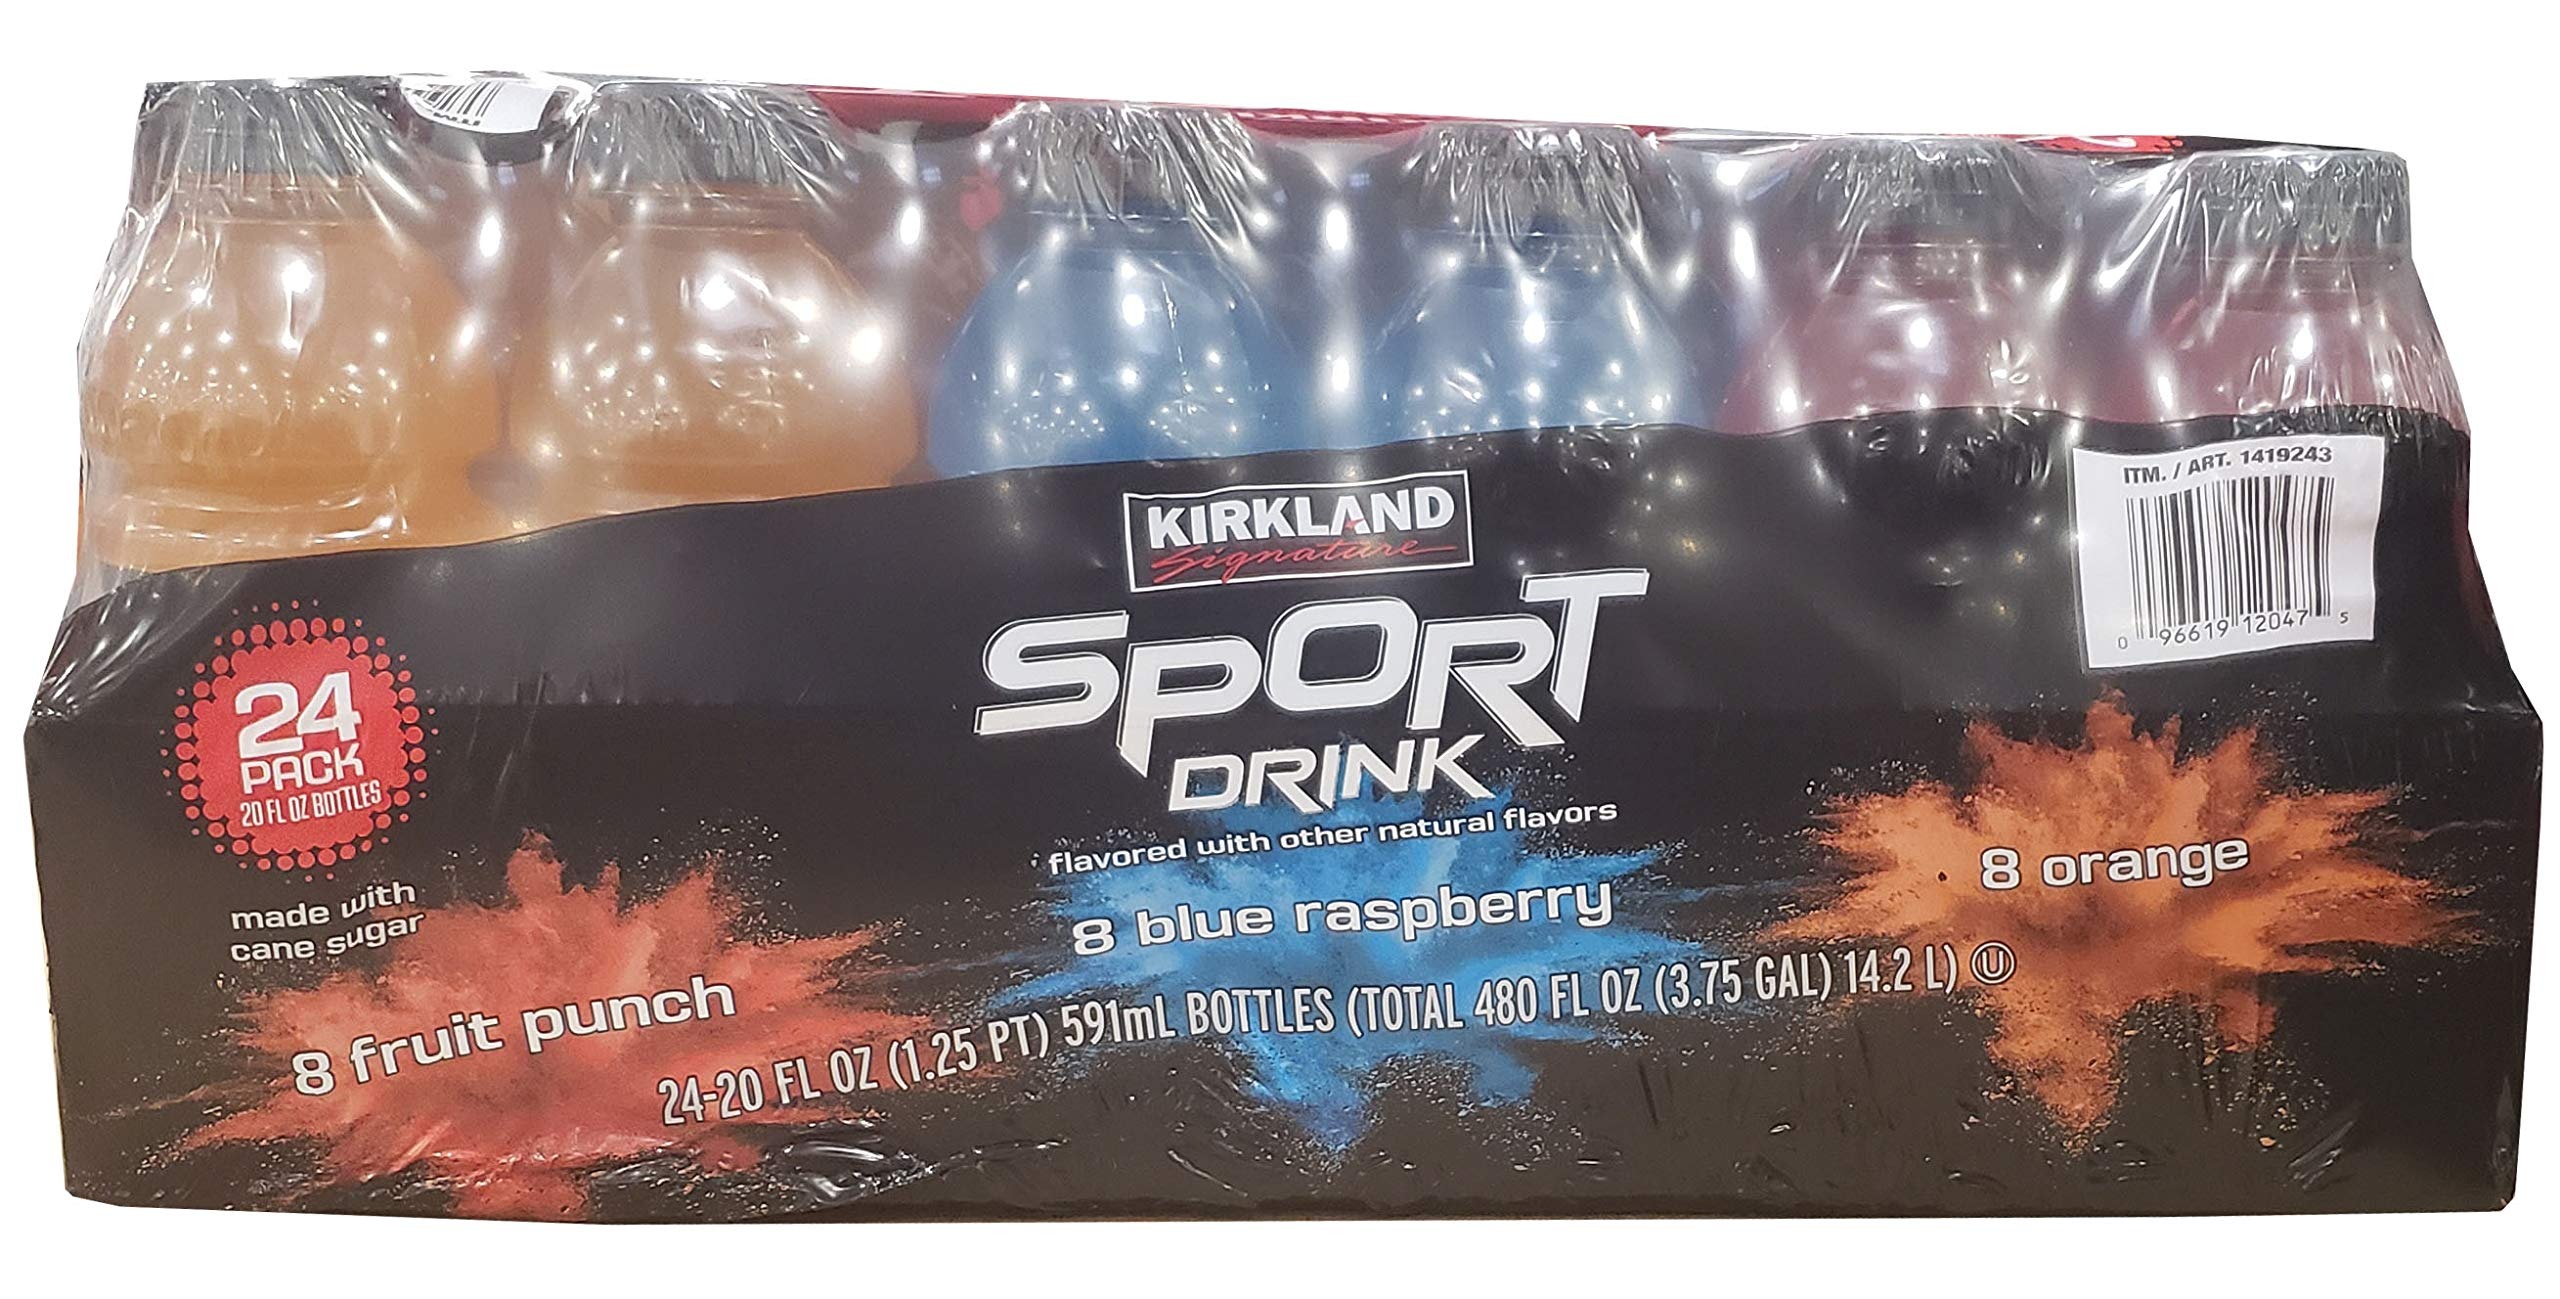
Item Name: Kirkland Signature Sport Drink Variety Pack (24 X 20 Fl Oz) Total Net Wt (480 Fl Oz),, ()
Bullet Point: Flavored with other natural flavors
Value: 480.0
Unit: Fl Oz

Price: 22.275